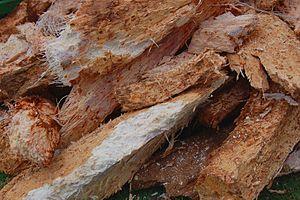
En botanique, la moelle est un tissu de la tige des plantes vasculaires, entourée par le xylème, entouré lui-même par le phloème. Il s'agit d'un parenchyme, spongieux et lacunaire, jouant un rôle dans le stockage et le transport des éléments nutritifs dans la plante. Généralement blanche ou de couleur claire quand elle est nouvellement formée, elle prend en vieillissant une couleur brune plus foncée.